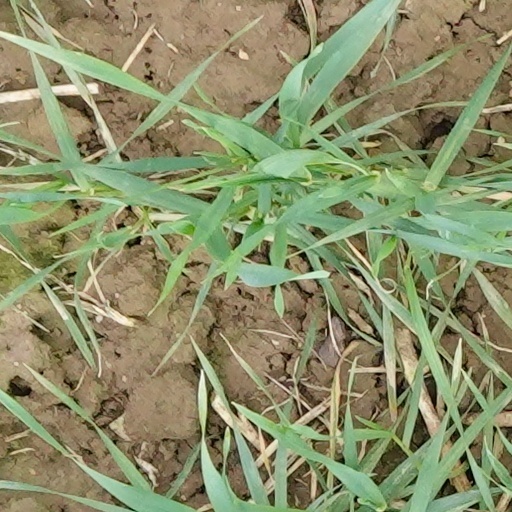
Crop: wheat